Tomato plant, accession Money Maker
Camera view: tilt-top (135 deg); turntable rotation: 270 degrees
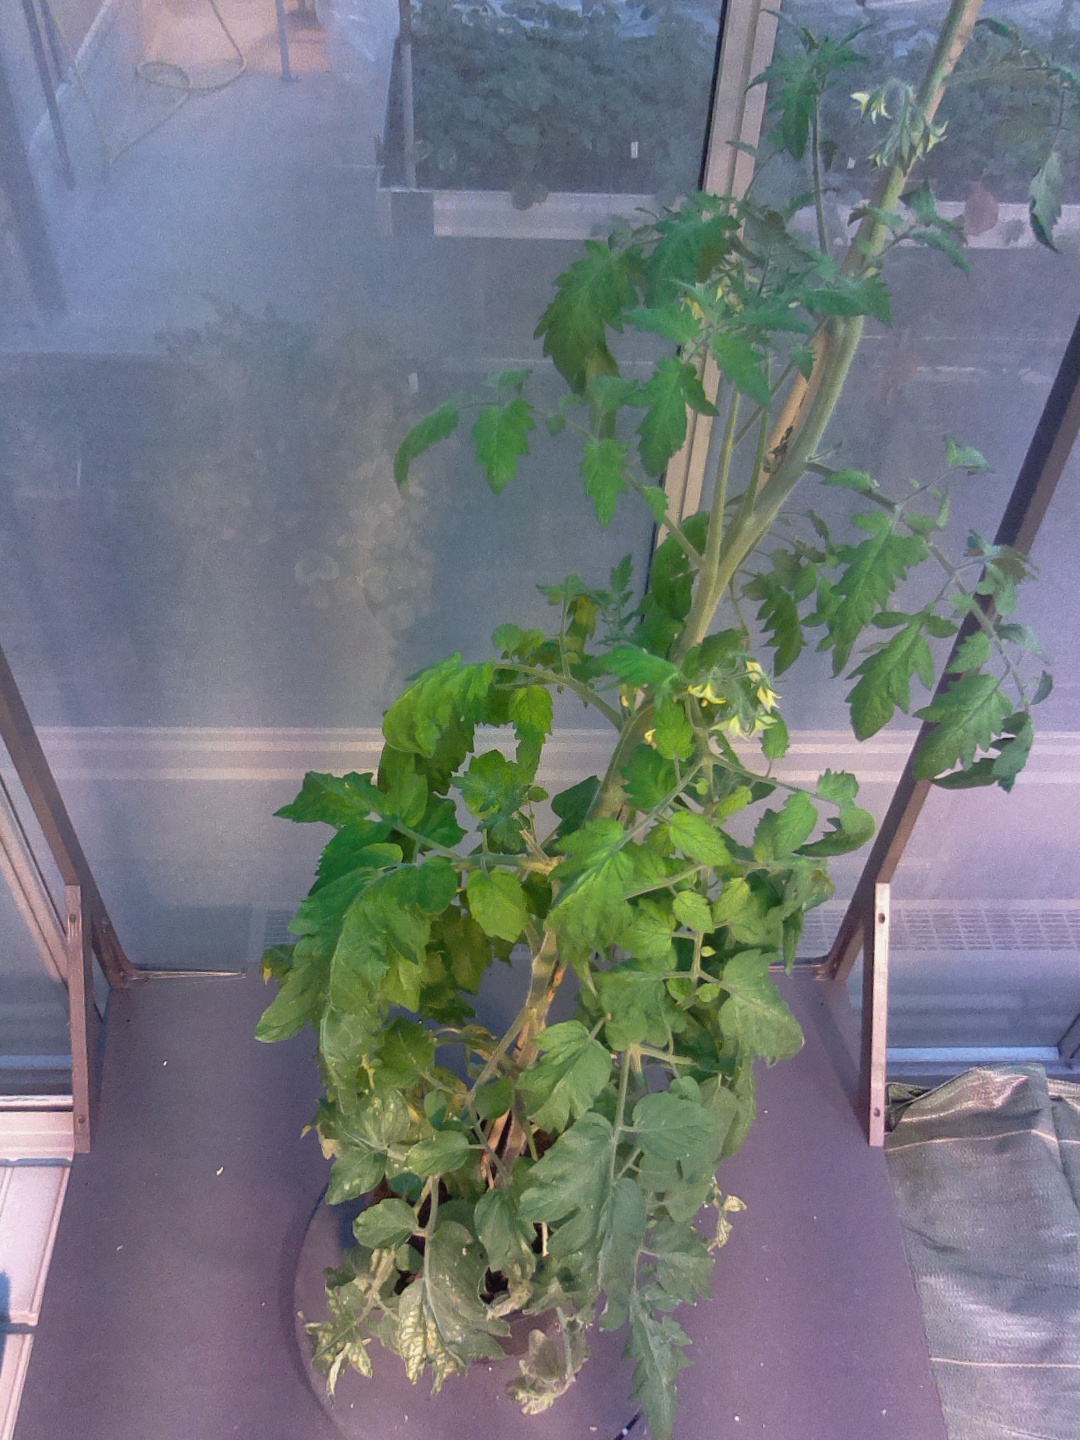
BBCH growth stage 72: 20%-30% of final fruit size